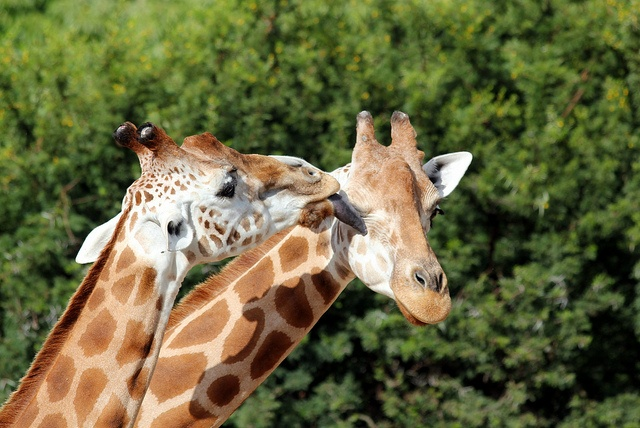
Pair of giraffes standing next to each other in front of a wooded area.
a couple of giraffes kiss each other
A giraffe that is nibbling on another giraffe's ear.
A giraffe licks the face of another giraffe.
There are two giraffes right next to each other.